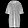
Label: Dress